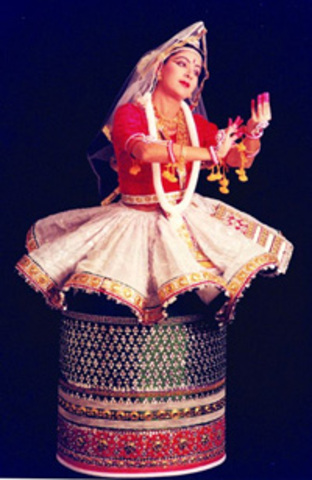
Dance form: manipuri